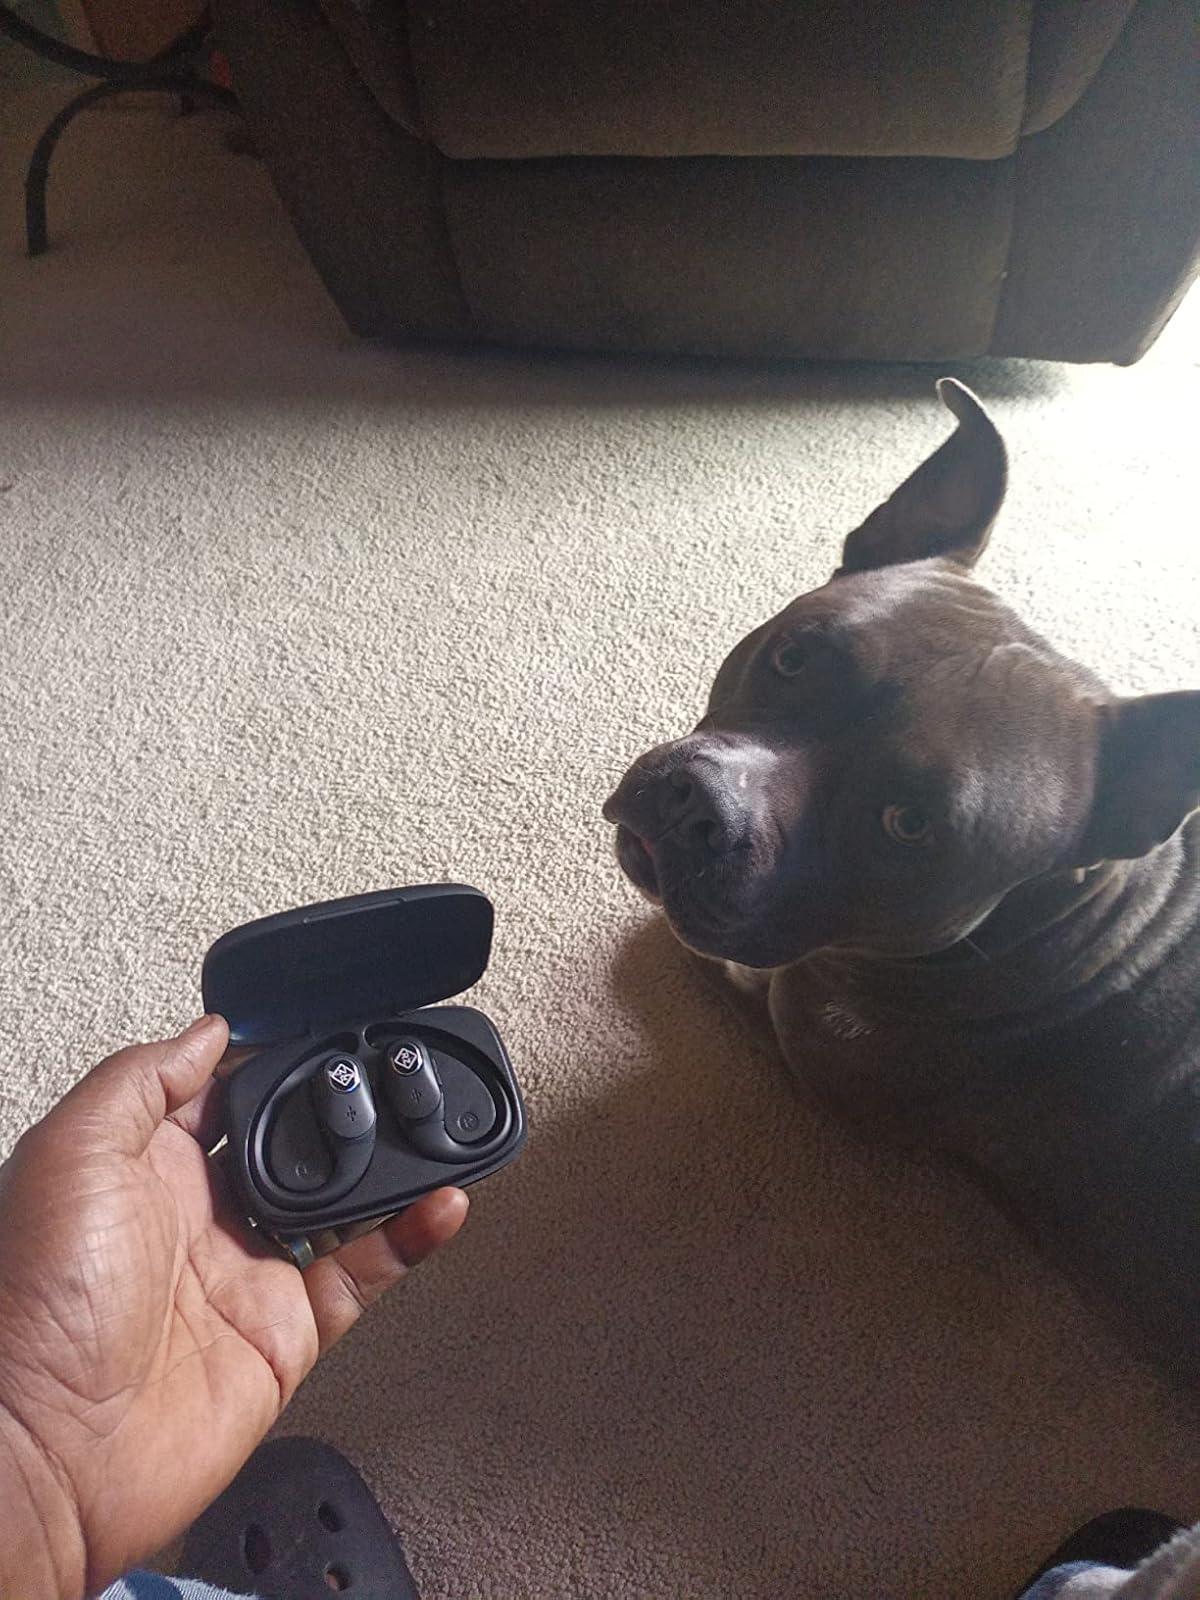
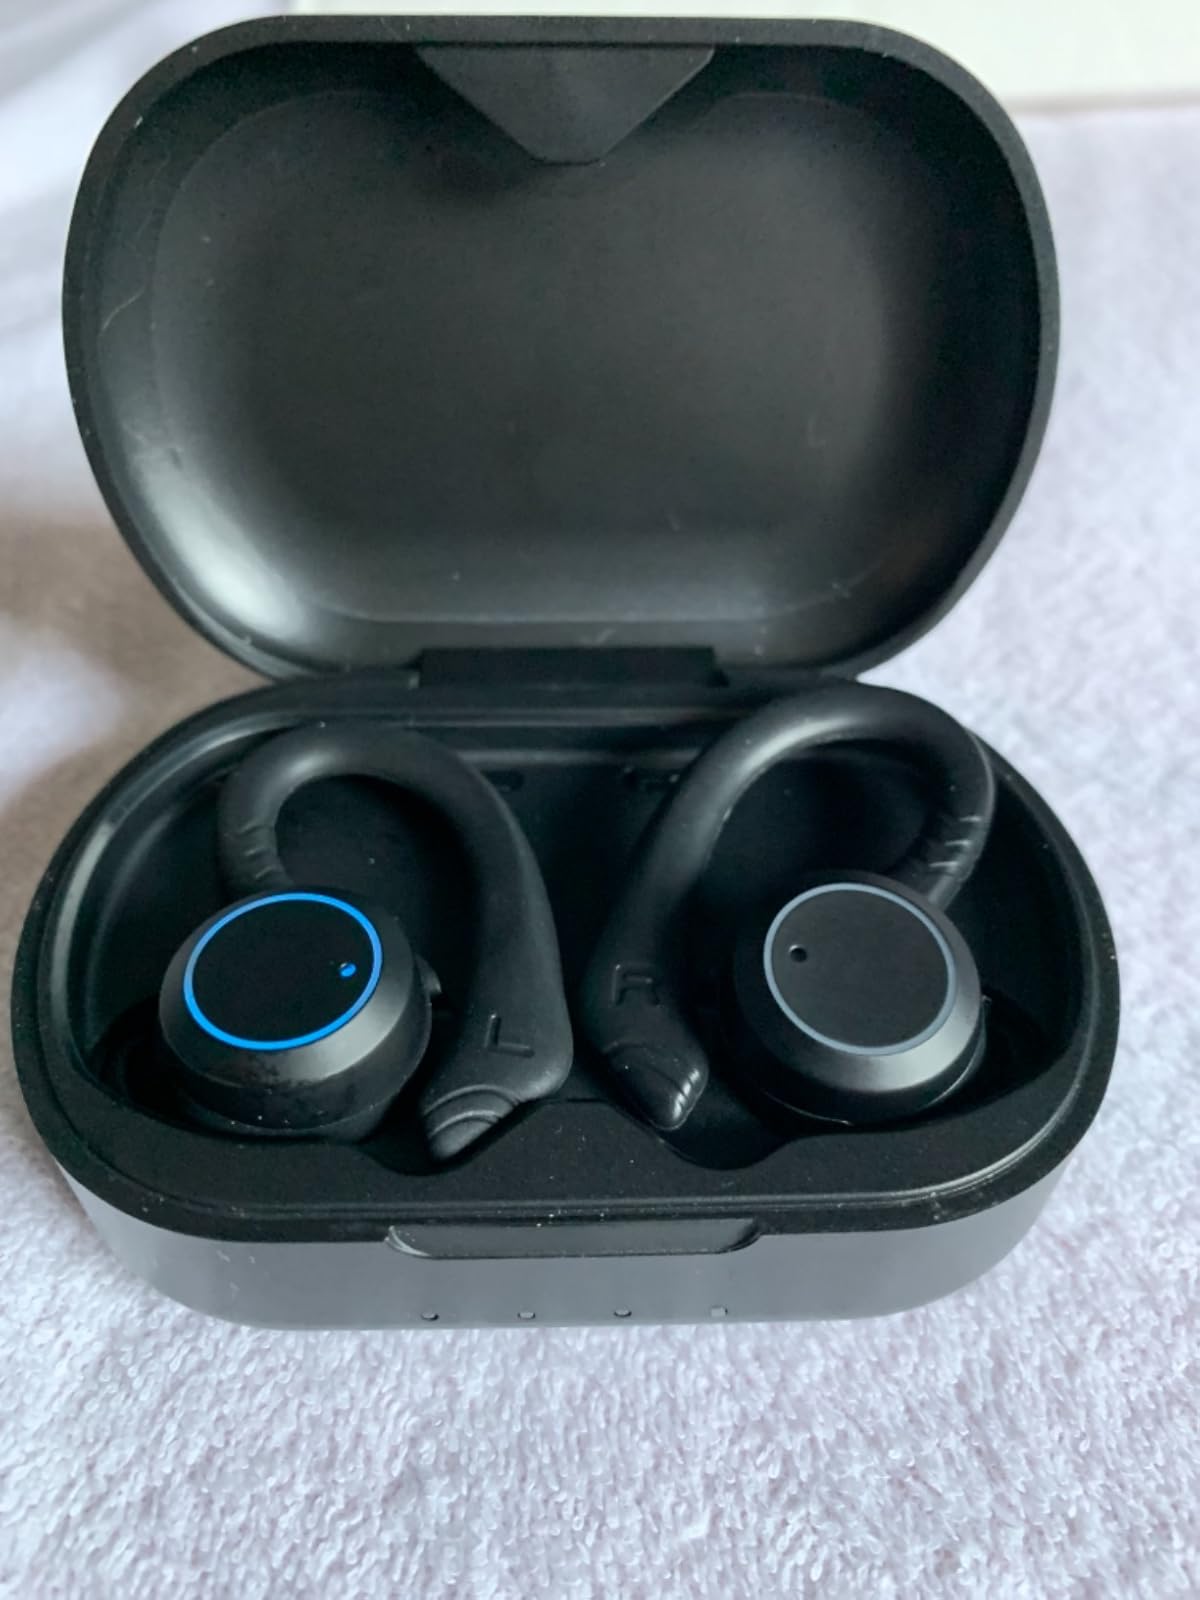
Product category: earbuds
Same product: no